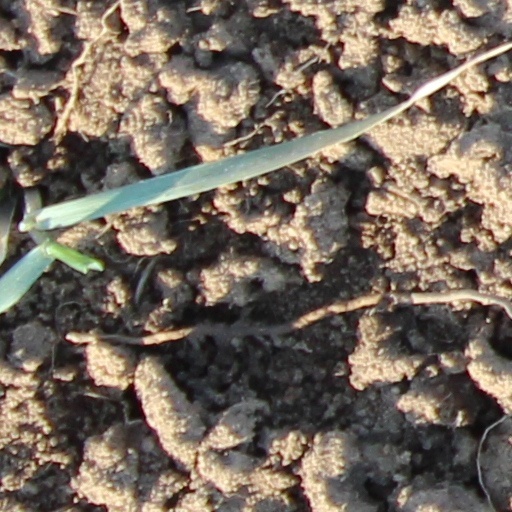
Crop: wheat